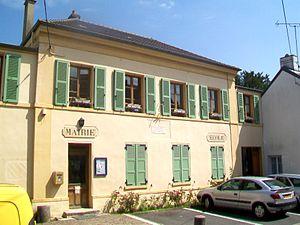
Ancienne mairie, rue de la Mairie.
Maffliers est une commune française située dans le département du Val-d'Oise en région Île-de-France.